Gakuen Alice

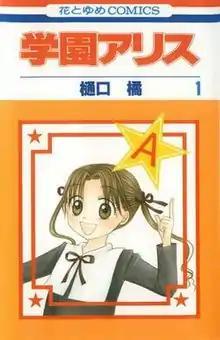
The cover of the first volume of "Gakuen Alice" as published by Hakusensha featuring Sakura Mikan

, also known as Alice Academy or Alice School, is a Japanese manga series written and illustrated by Tachibana Higuchi, serialized in the shōjo manga magazine "Hana to Yume" from issue 19 of 2002 to issue 14 of 2013. It was adapted into an anime series produced by Aniplex and Group TAC which originally premiered on NHK BS-2. It spanned twenty-six episodes that aired between October 30, 2004 and May 14, 2005. The anime was translated and dubbed into English by the anime television network Animax and broadcast on networks throughout Asia. At Anime Expo 2008, The Right Stuf International announced that its Nozomi Entertainment division had licensed "Gakuen Alice" for the North American market.